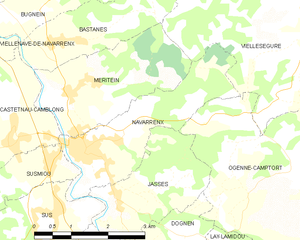
L'église Saint-Germain-d'Auxerre est une église catholique située à Navarrenx, commune des Pyrénées-Atlantiques en France.
Navarrenx est une commune française située dans le département des Pyrénées-Atlantiques, en région Nouvelle-Aquitaine.